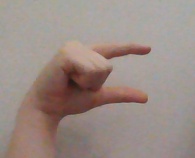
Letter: dal